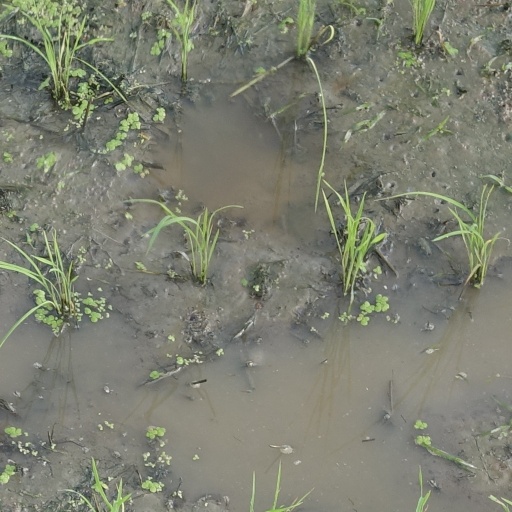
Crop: rice